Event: Nepal Earthquake
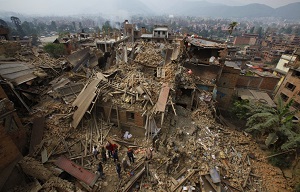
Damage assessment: damage